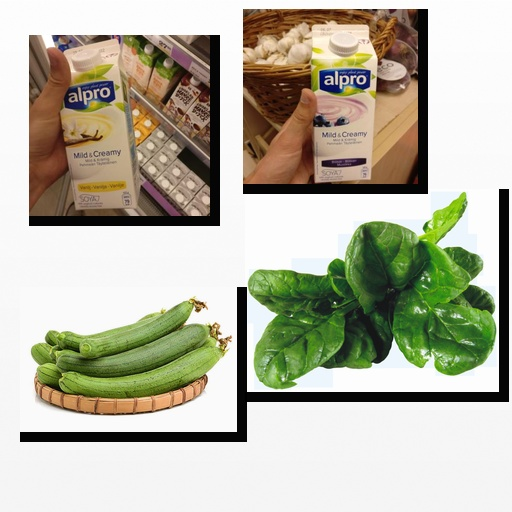
Food items: ridge_gourd, vanilla_soyghurt, spinach, blueberry_soyghurt